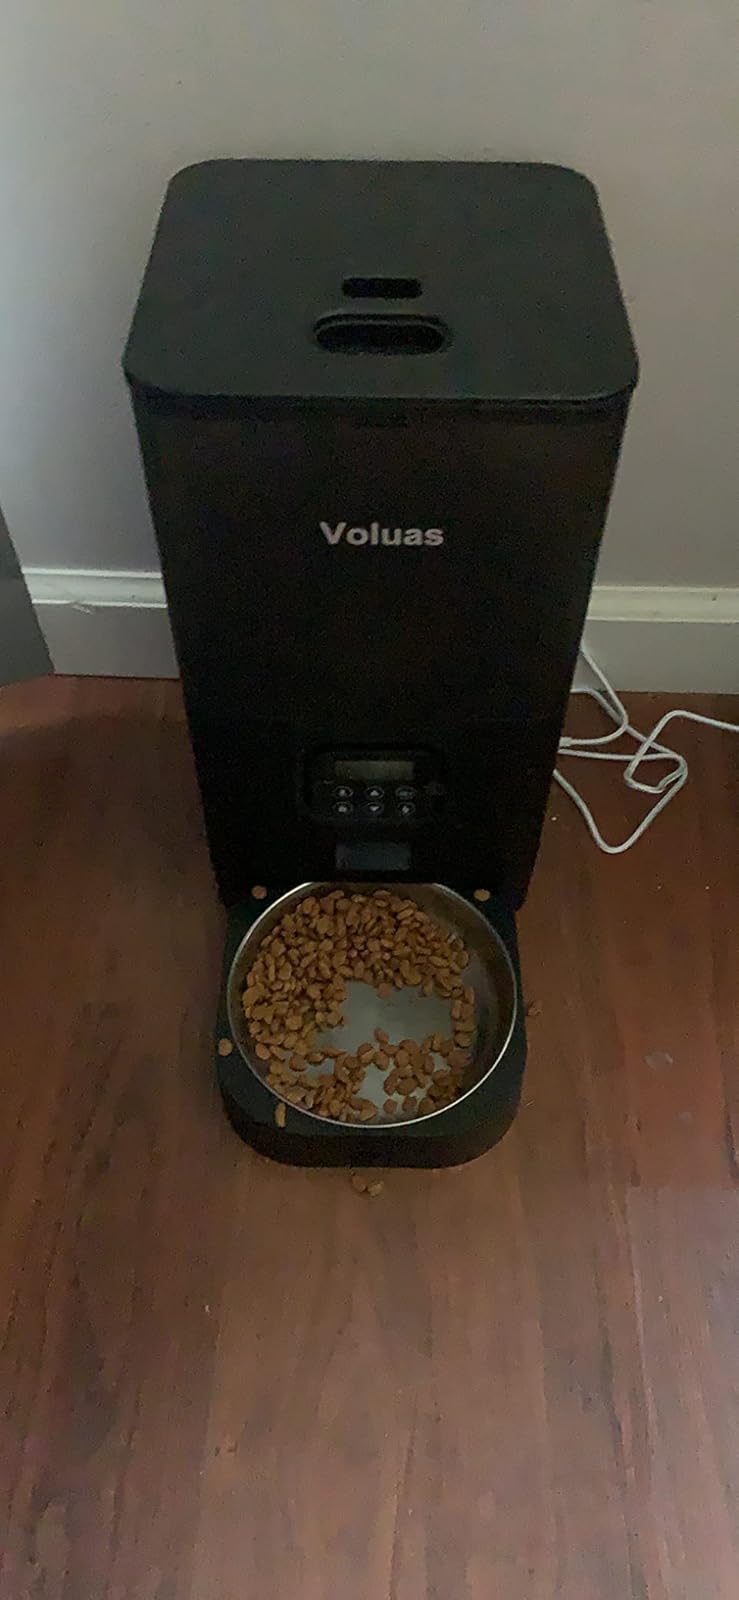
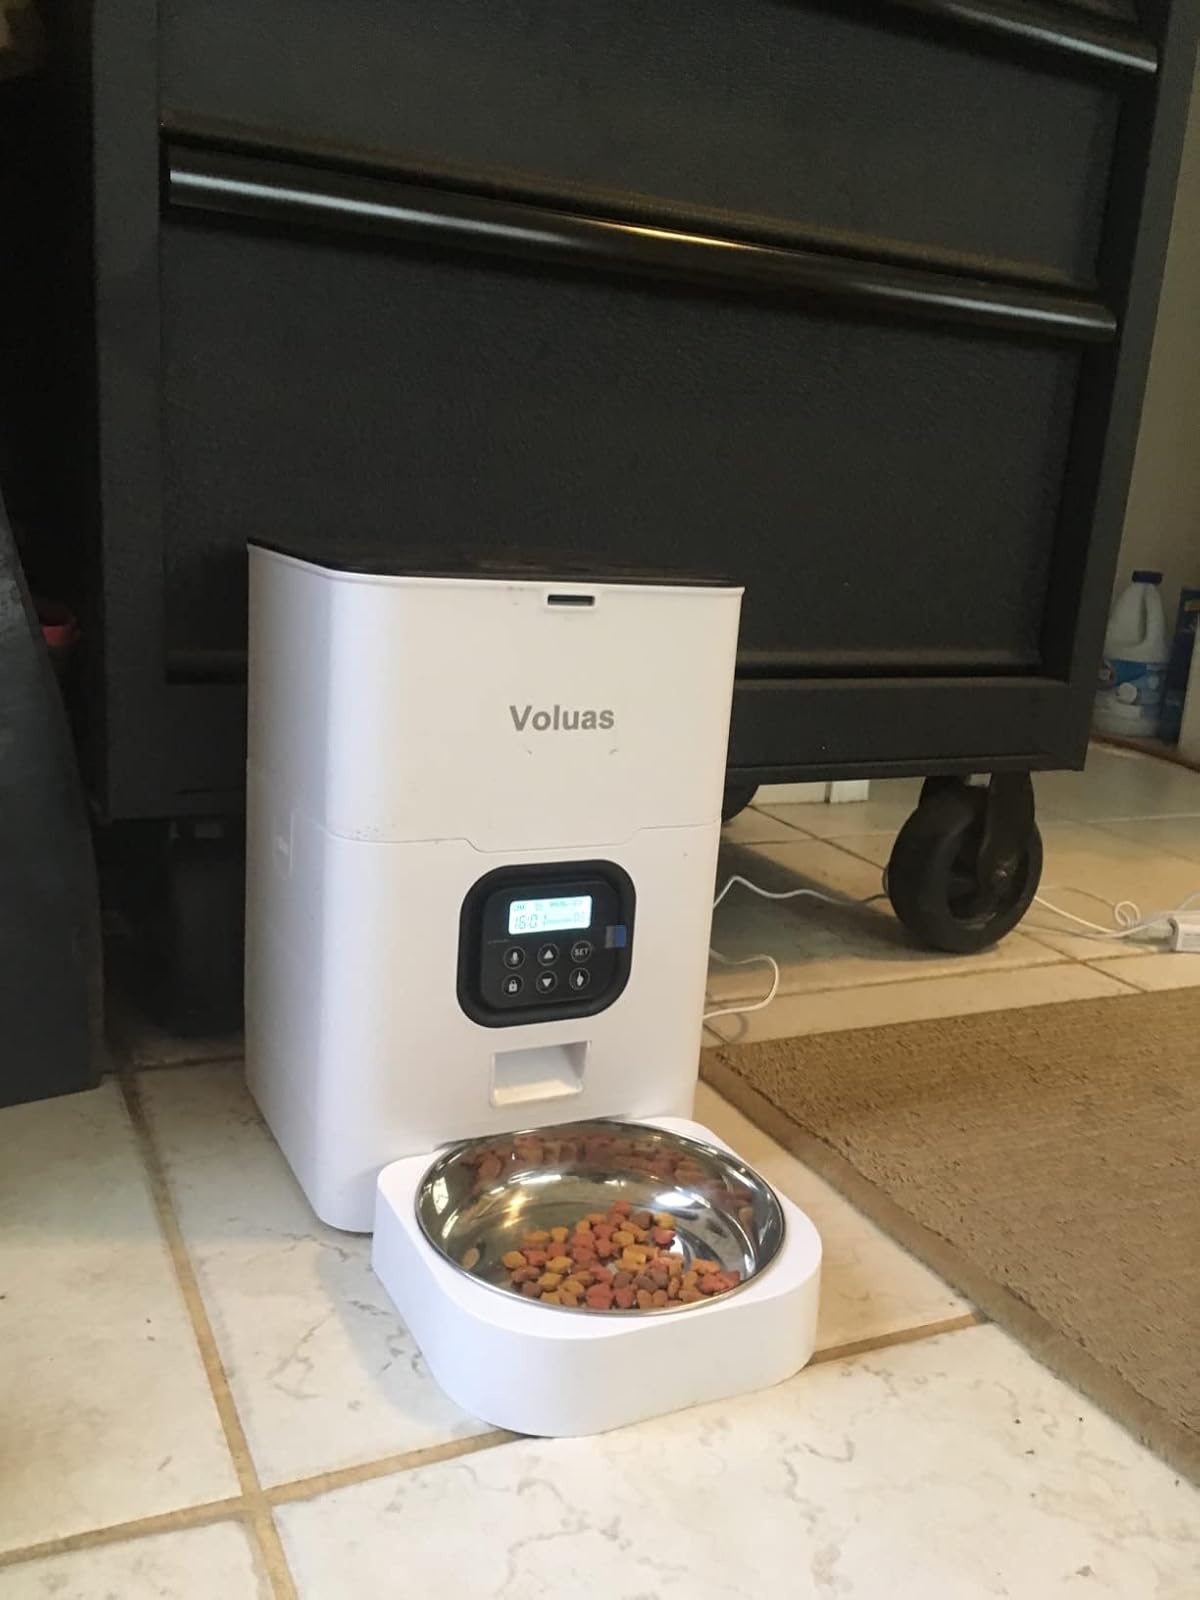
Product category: items_feeder
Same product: no